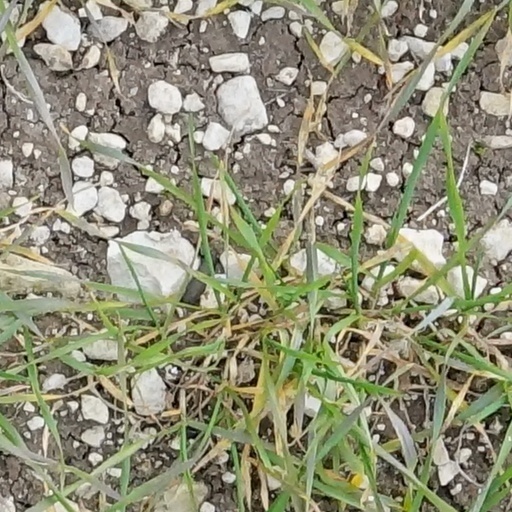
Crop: wheat